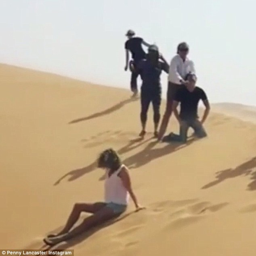
in trouble : folk rock artist faces a storm today after he appeared to recreate a-style execution in the desert - as his wife sits in front of him in the sand